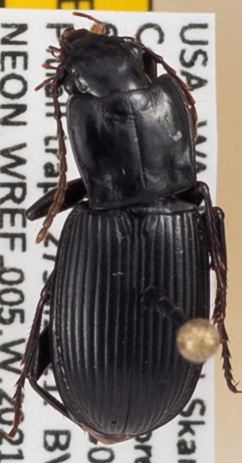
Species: Pterostichus herculaneus
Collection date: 2021-07-27
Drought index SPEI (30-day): -1.85
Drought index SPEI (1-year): -1.13
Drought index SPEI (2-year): -1.594